King (playing card)

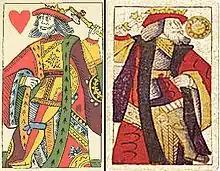
French Rouen pattern on the left, Spanish Toledo pattern on the right

The king card is the oldest and most universal court card. It most likely originated in Persian Ganjifeh where kings are depicted as seated on thrones and outranking the viceroy cards which are mounted on horses. Playing cards were transmitted to Italy and Spain via the Mamluks and Moors. The best preserved and most complete deck of Mamluk cards, the Topkapı pack, did not display human figures but just listed their rank most likely due to religious prohibition. It is not entirely sure if the Topkapı pack was representative of all Mamluk decks as it was a custom-made luxury item used for display. A fragment of what may be a seated king card was recovered in Egypt which may explain why the poses of court cards in Europe resemble those in Persia and India.